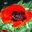
Label: poppy